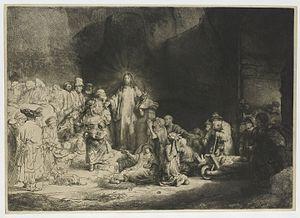
L’eau-forte est un procédé de gravure en taille-douce sur une plaque métallique à l’aide d’un mordant chimique. L’artiste utilisant l’eau-forte est appelé aquafortiste. À l’origine, l’eau-forte était le nom donné à l’acide nitrique. « Cette appellation elle-même est celle de l’acide nitrique étendu d’eau : l’aqua-fortis des anciens alchimistes. » Aujourd’hui, l’acide nitrique est remplacé par des mordants moins toxiques, tels le perchlorure de fer.
La Guérison d'un homme rempli d'œdèmes est un miracle de Jésus-Christ. Il est cité dans un Évangile. Il est le symbole que le Christ est venu délivrer un nouveau message.
On appelle cabinet des estampes ou plus généralement département d'arts graphiques le lieu où sont conservées, dans un certain nombre de bibliothèques et de musées, les collections d'images imprimées sur papier. Les estampes sont parfois conservées parmi les autres œuvres sur papier, en particulier les dessins, au sein d'un « cabinet d'arts graphiques ».
Rembrandt Harmenszoon van Rijn, habituellement désigné sous son seul prénom de Rembrandt, né à Leyde le 15 juillet 1606 ou 1607 et mort à Amsterdam le 4 octobre 1669, est généralement considéré comme l'un des plus grands peintres de l'histoire de la peinture, notamment de la peinture baroque, et l'un des plus importants peintres de l'École hollandaise du XVIIᵉ siècle. Rembrandt a également réalisé des gravures et des dessins et est l'un des plus importants aquafortistes de l'histoire. Il a vécu pendant ce que les historiens appellent le siècle d'or néerlandais, durant lequel culture, sciences, commerce et influence politique des Provinces-Unies ont atteint leur apogée.
Les gravures de Rembrandt sont l'ensemble de la production de Rembrandt comme graveur. Grand maître de l'eau-forte du XVIIᵉ siècle, il s'appuie également sur d'autres techniques telles que la pointe sèche et le burin pour effectuer des retouches.